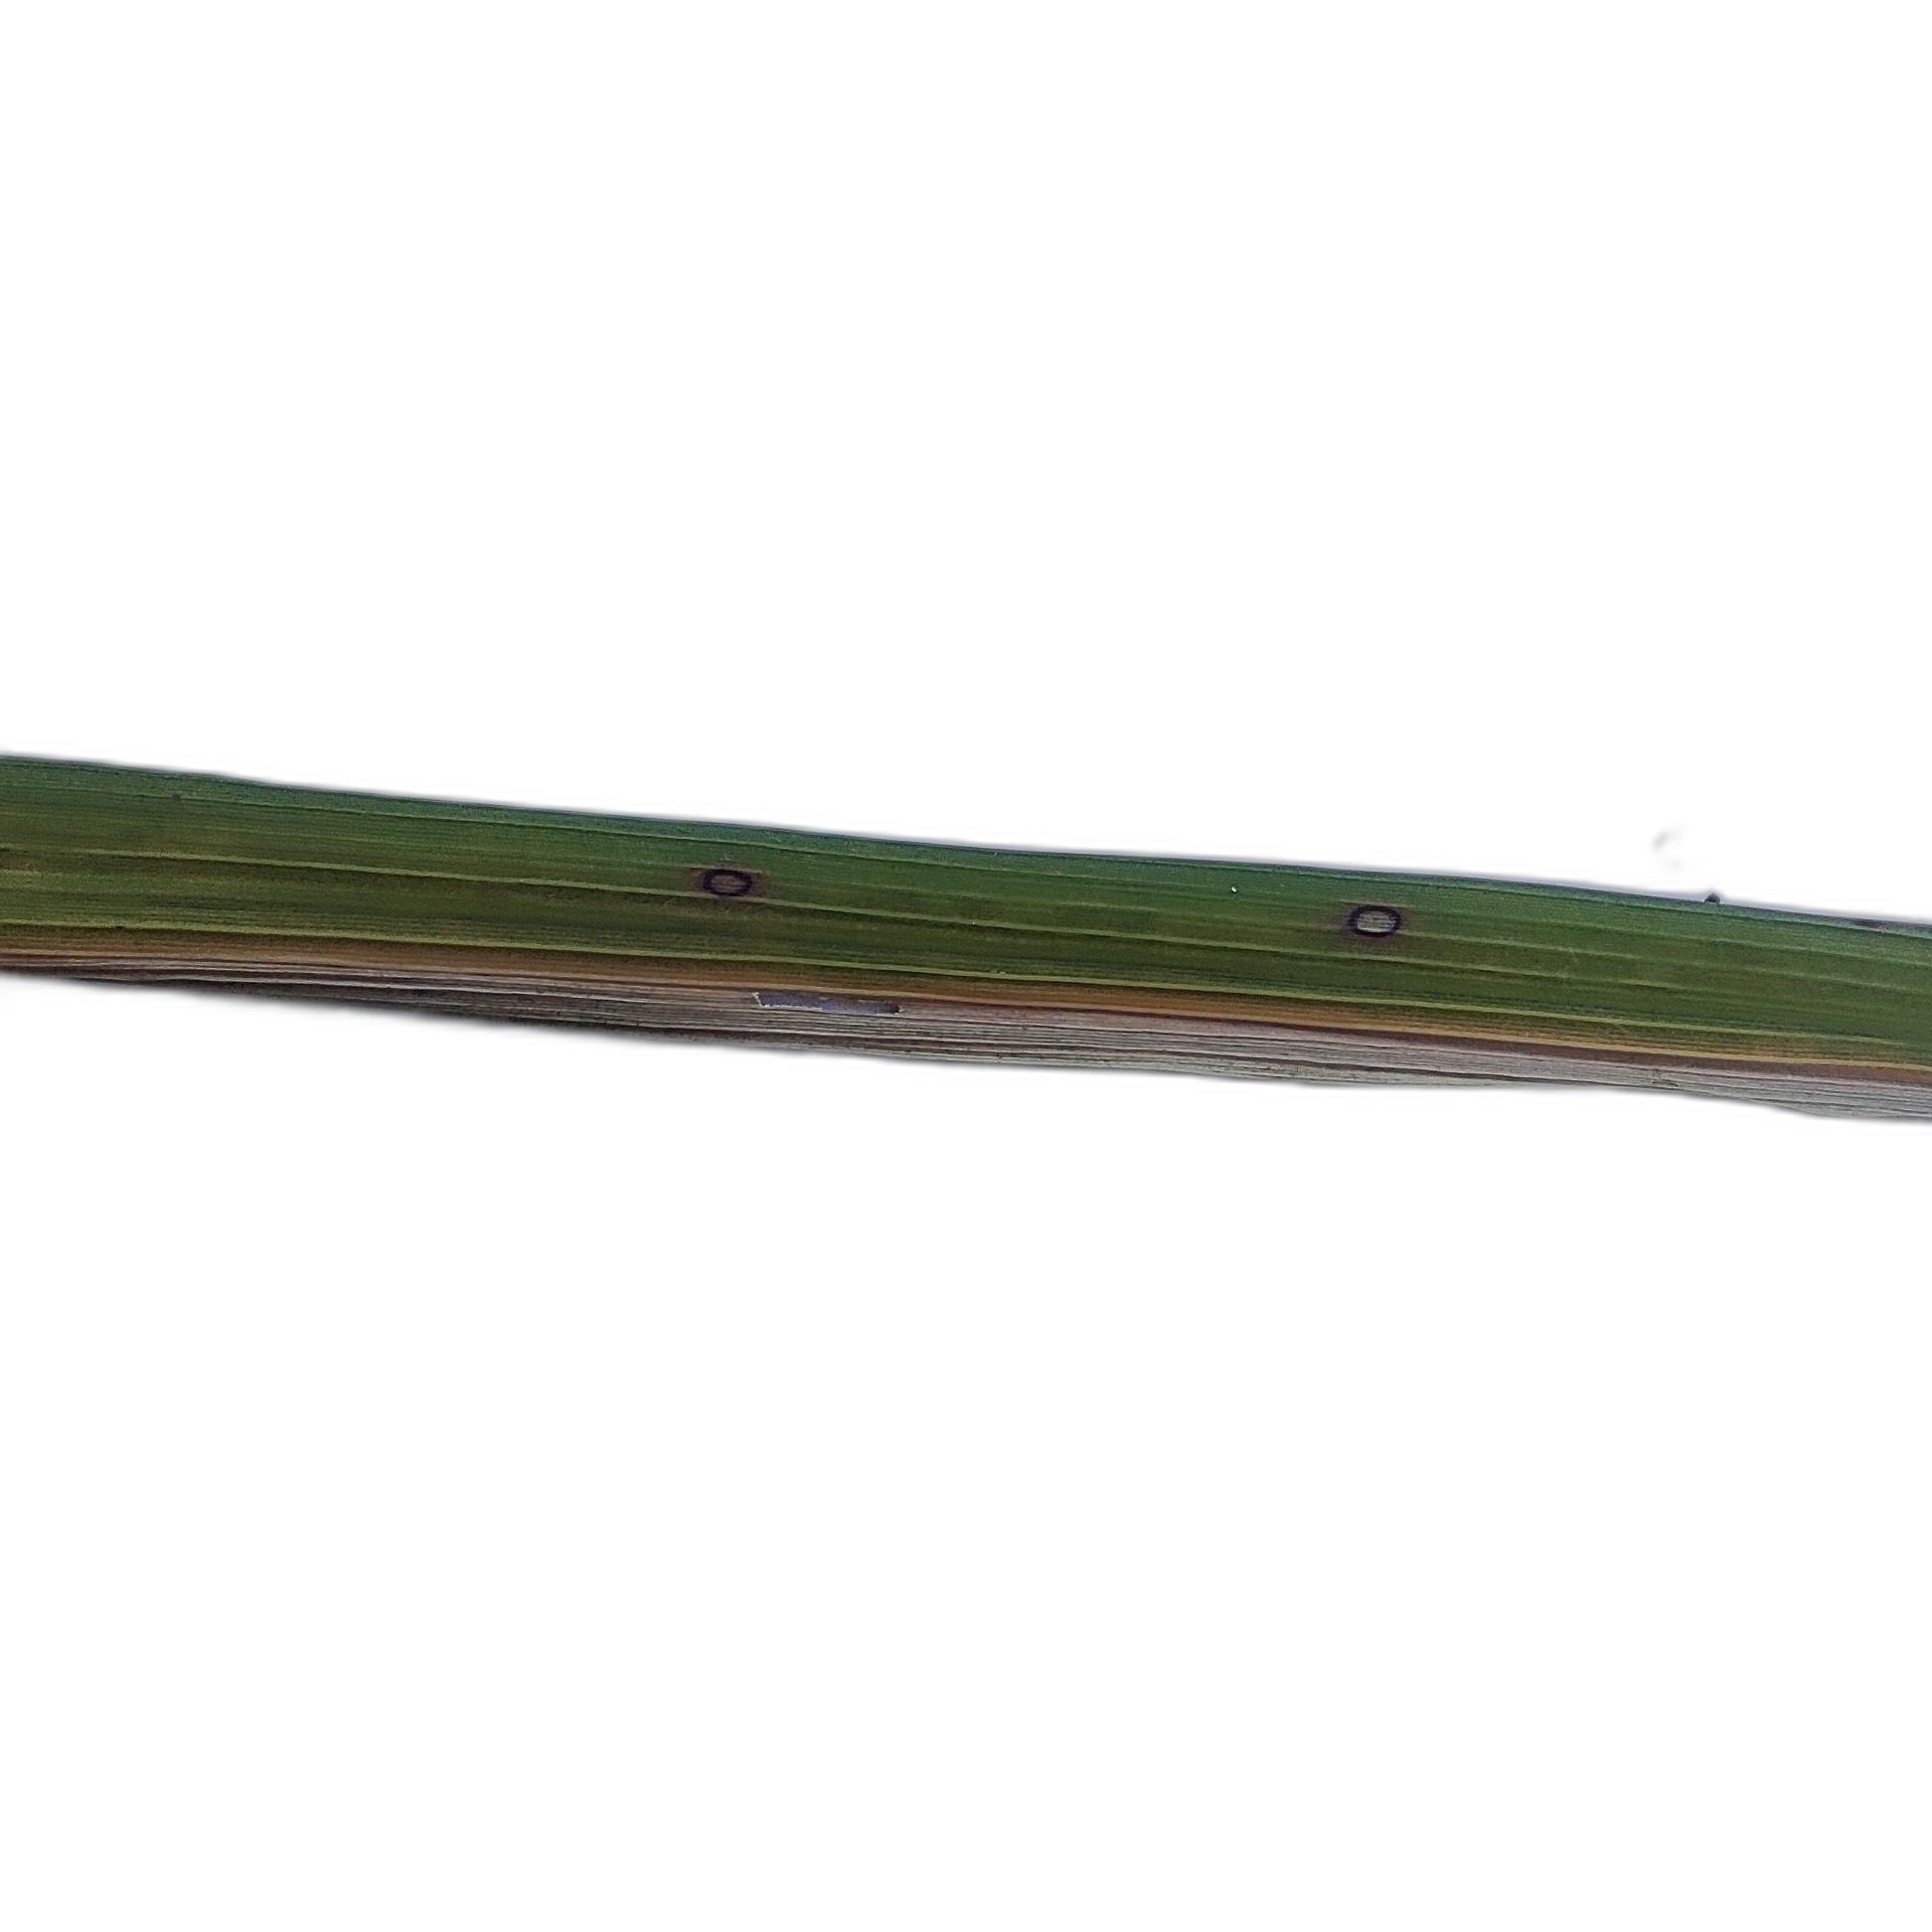
Label: Rice Blast